Idylle au Caire

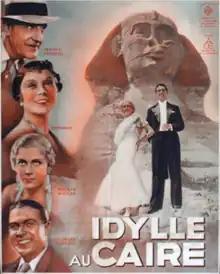

Idylle au Caire is a 1933 French-language comedy film directed by Claude Heymann and Reinhold Schünzel and starring Renate Müller, George Rigaud and Henry Roussel. It was an alternate language version of the film "Season in Cairo" made by UFA. It was shot at the Babelsberg Studios and on location in Egypt. The film's sets were designed by the art directors Robert Herlth and Walter Röhrig.